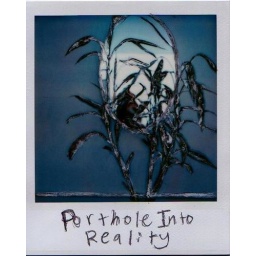
plant over mirror